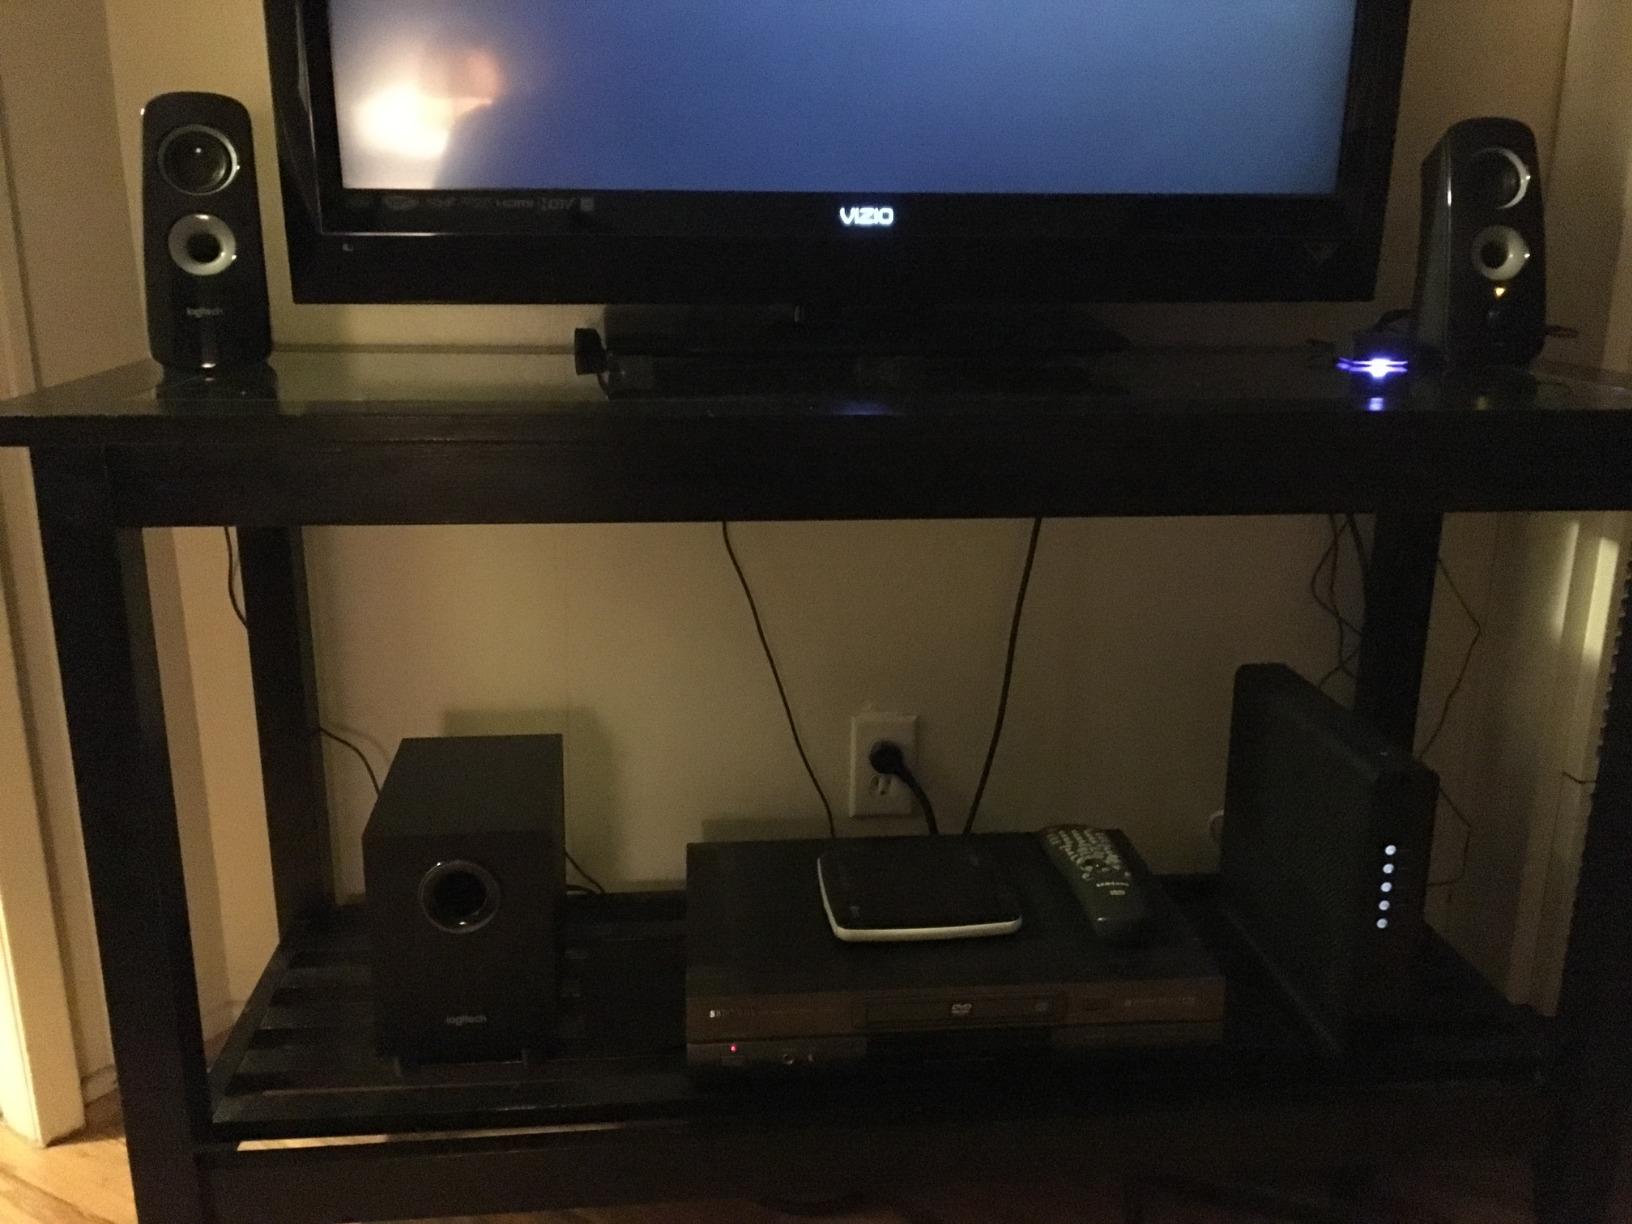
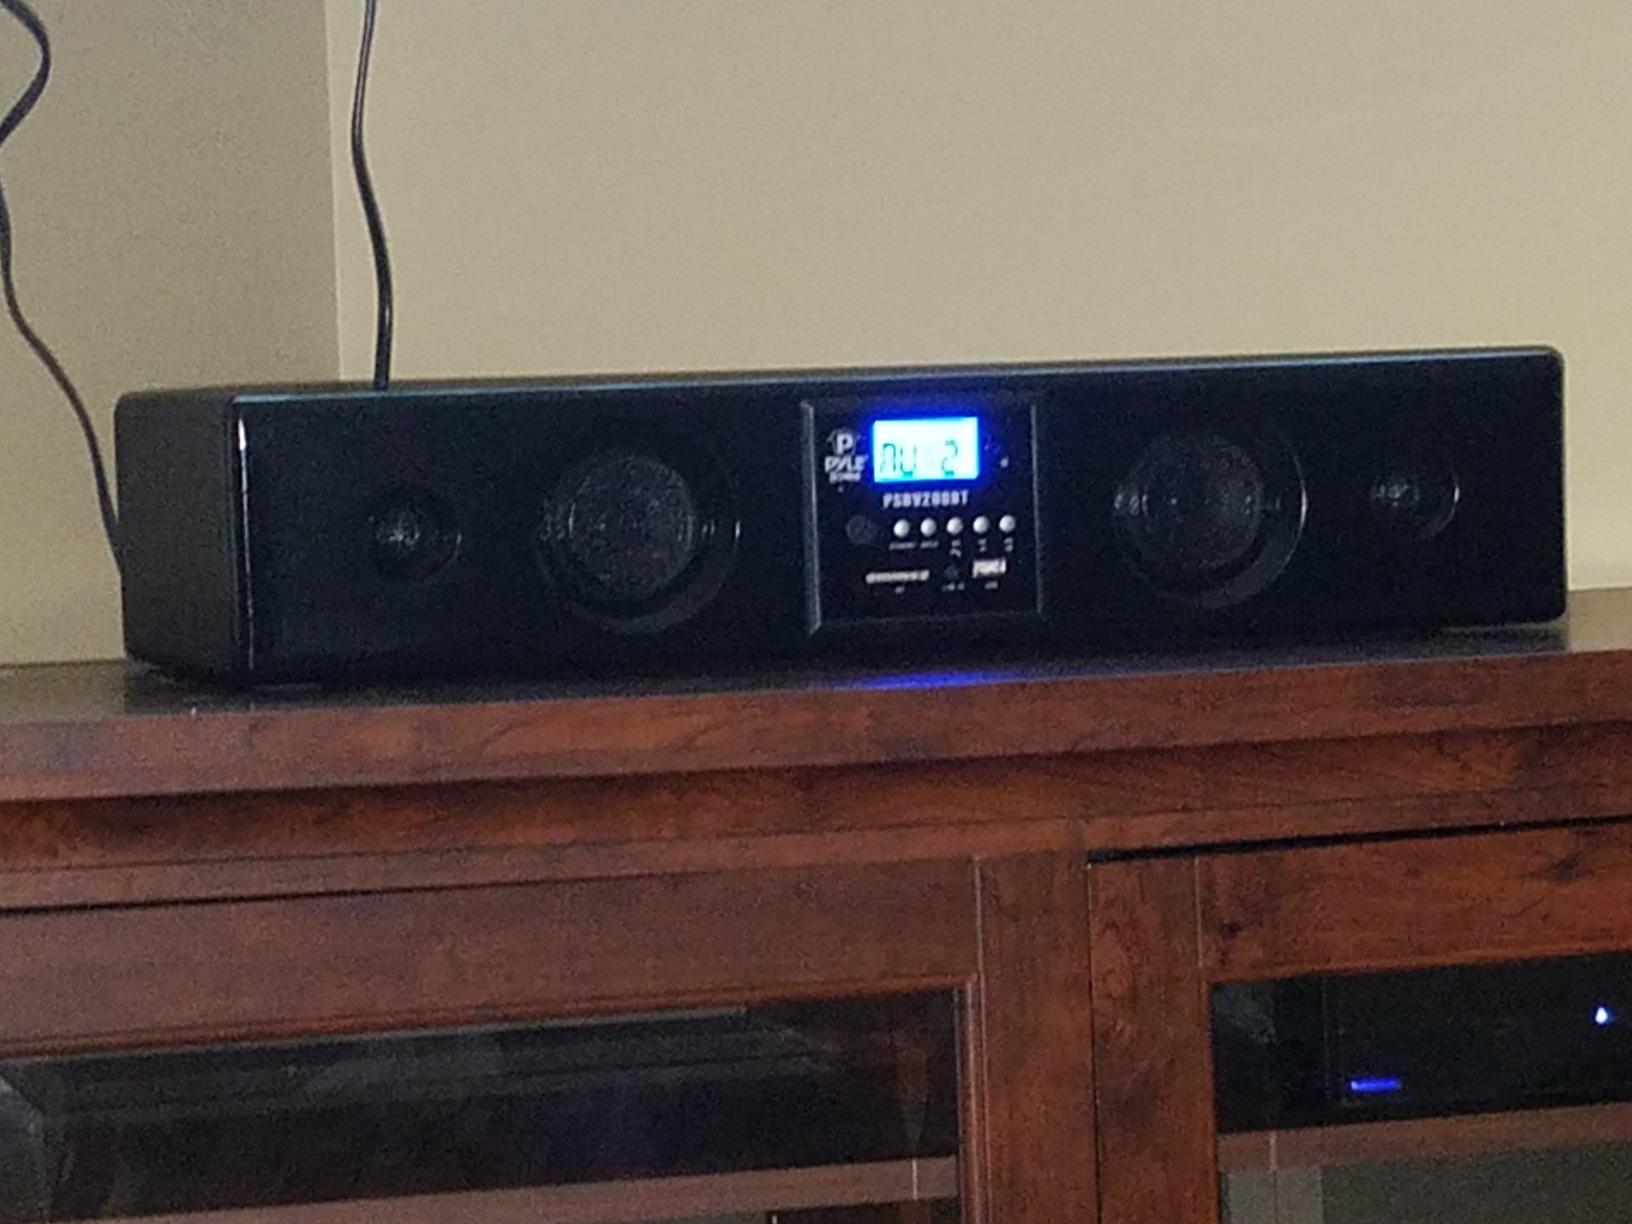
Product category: speaker
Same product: no